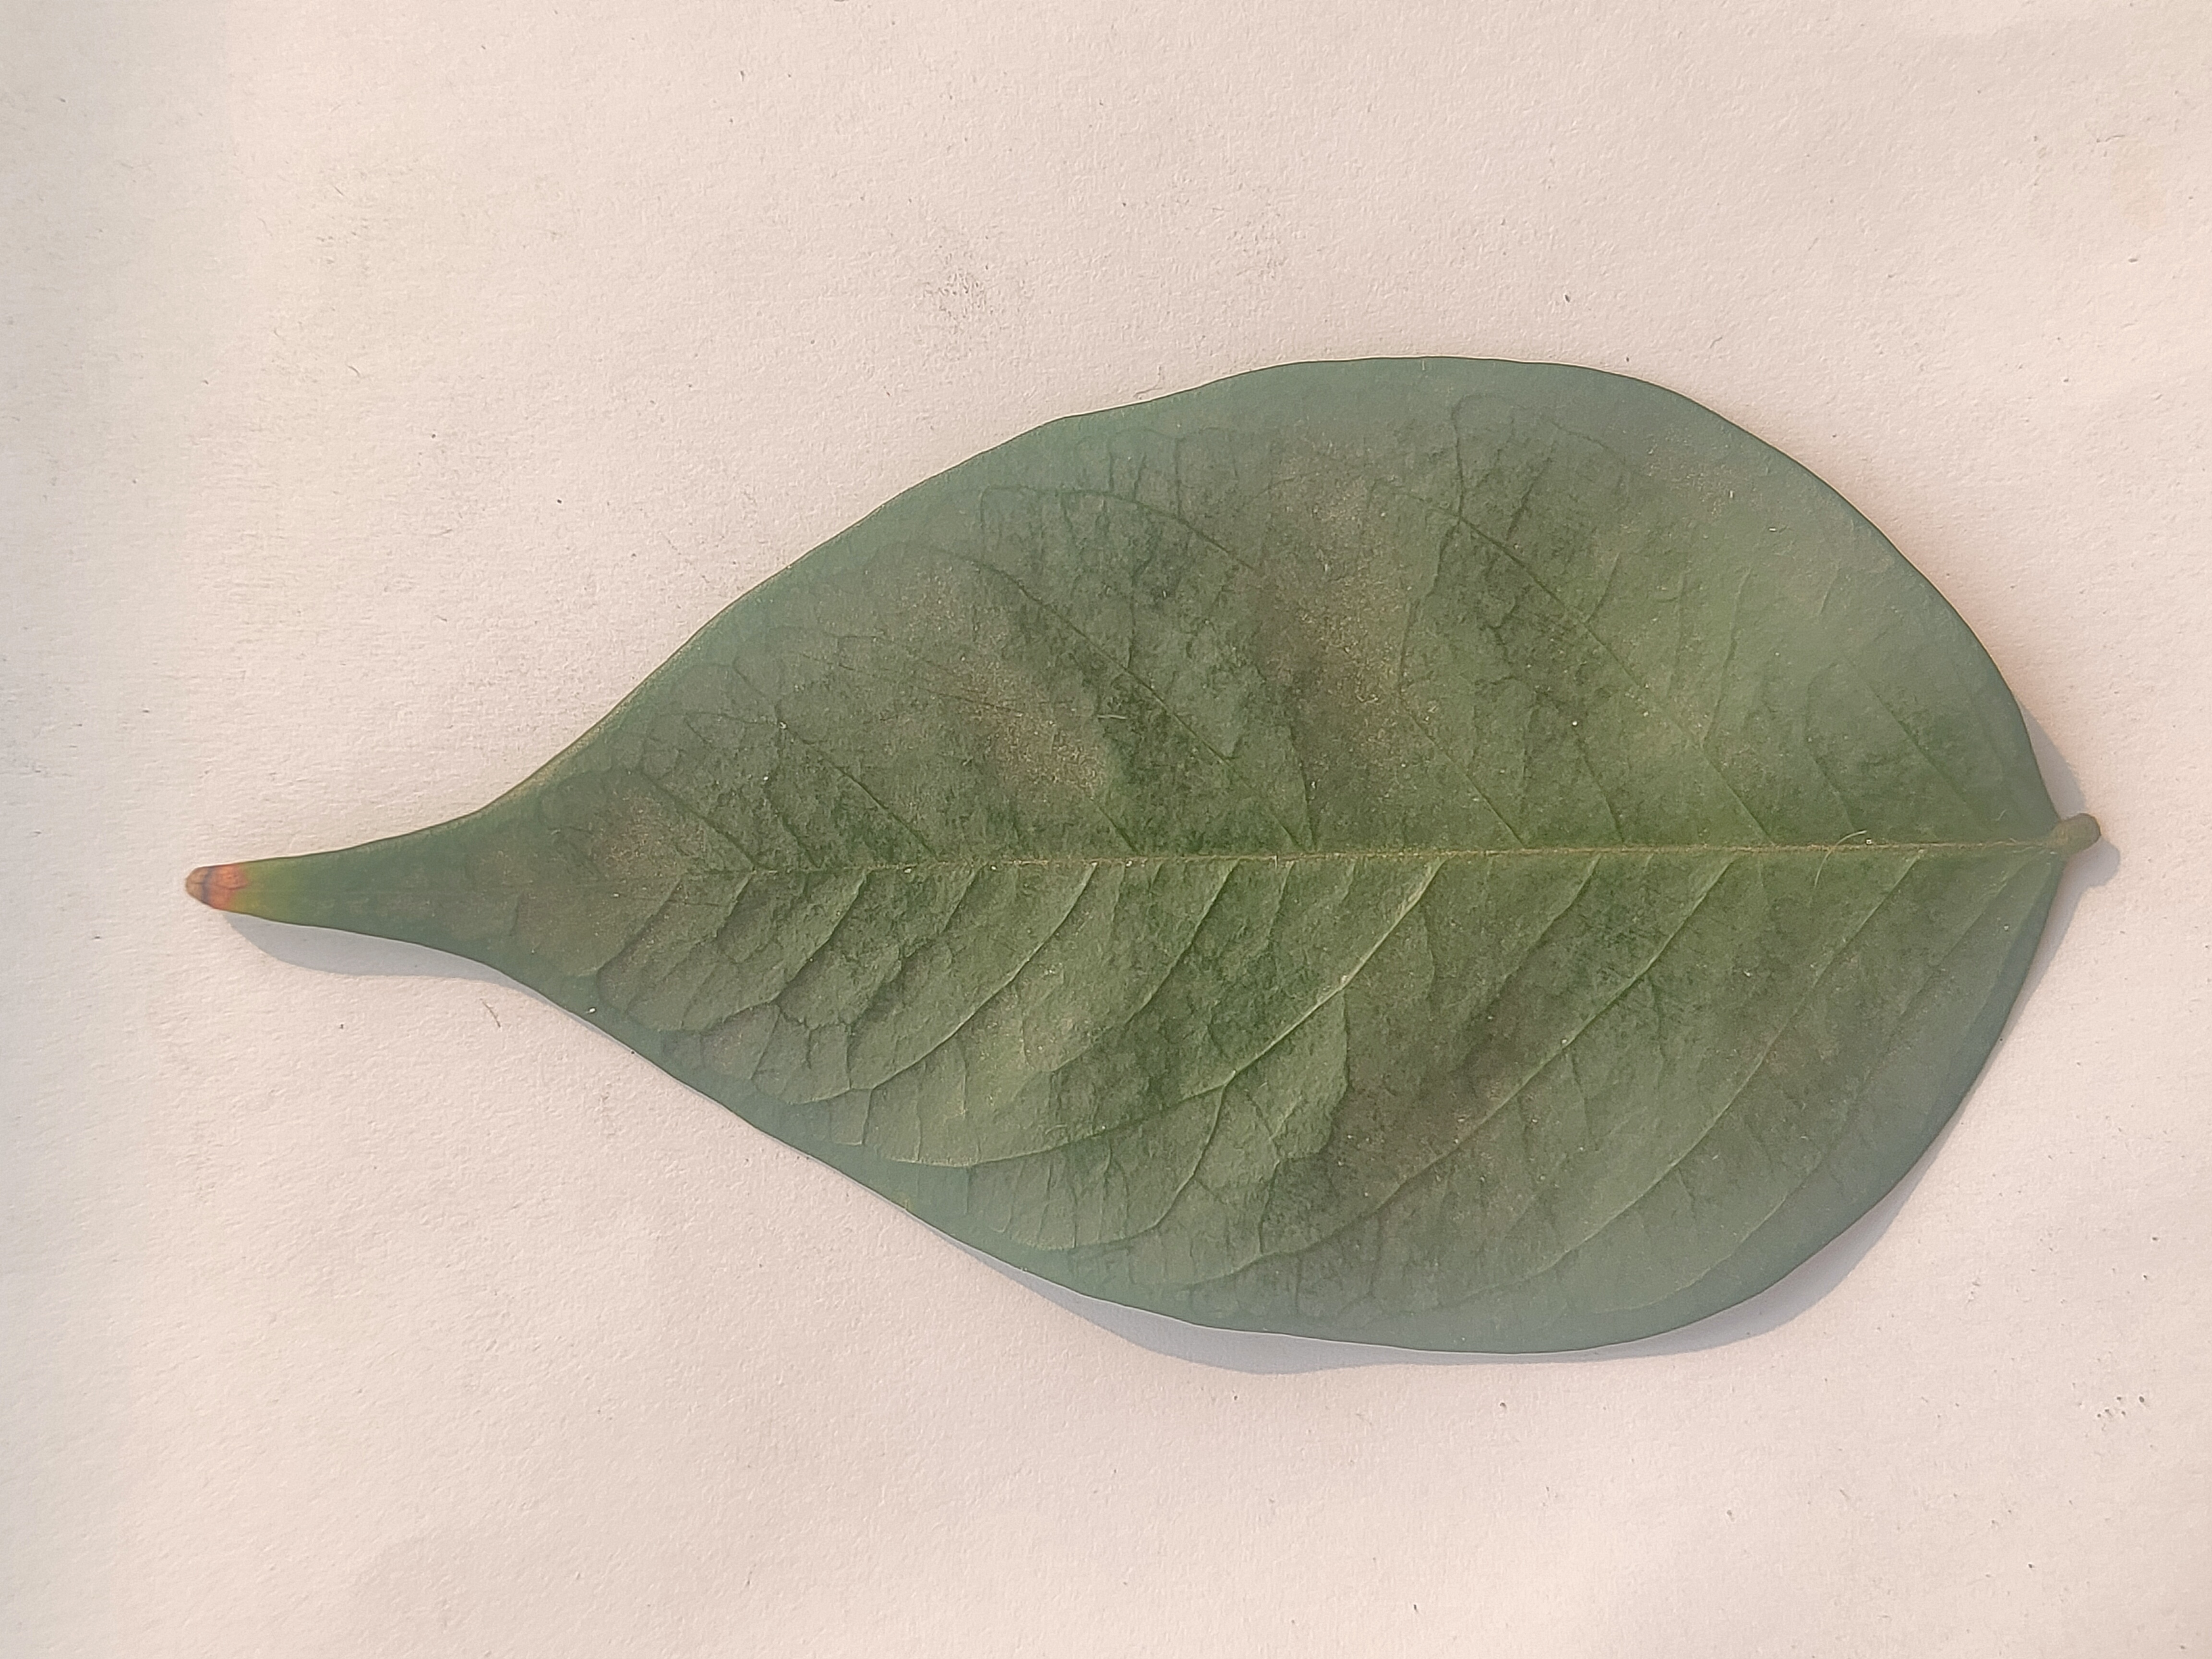
Leaf variety: Star Fruit